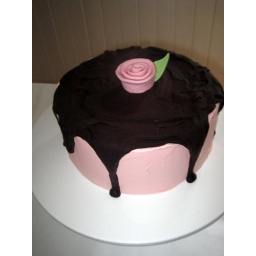
chocolate mud cake layered with chocolate peppermint truffle and iced in pink coloured white chocolate buttercream, with chocolate ganache.